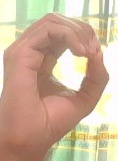
ASL sign: O